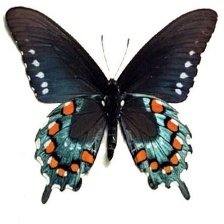
Species: PIPEVINE SWALLOW